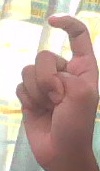
ASL sign: X